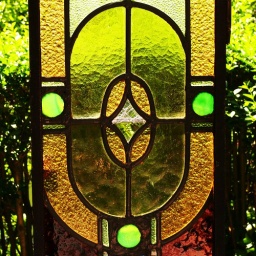
stained glass window found on a flea-market in my hometown